CT Transit

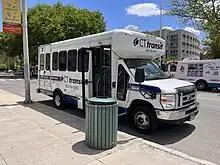
An NET-operated CT Transit paratransit bus in Waterbury

In August 2021, due to the decreased ridership resulting from the COVID-19 Pandemic, many of CT Transit's routes were consolidated or had their service reduced, and express routes were no exception. Routes 917 (Tolland Express), 924 (Southington-Cheshire Express), 925 (Waterbury Express) were suspended, and their services were partially integrated into other routes. Beginning in August 2021, CT Transit contracted Peter Pan's services in the state of Connecticut along its Hartford-Providence route. Designated Route PPB, Peter Pan buses are used, although both Peter Pan and CT Transit fares are accepted for intrastate travel in Connecticut.